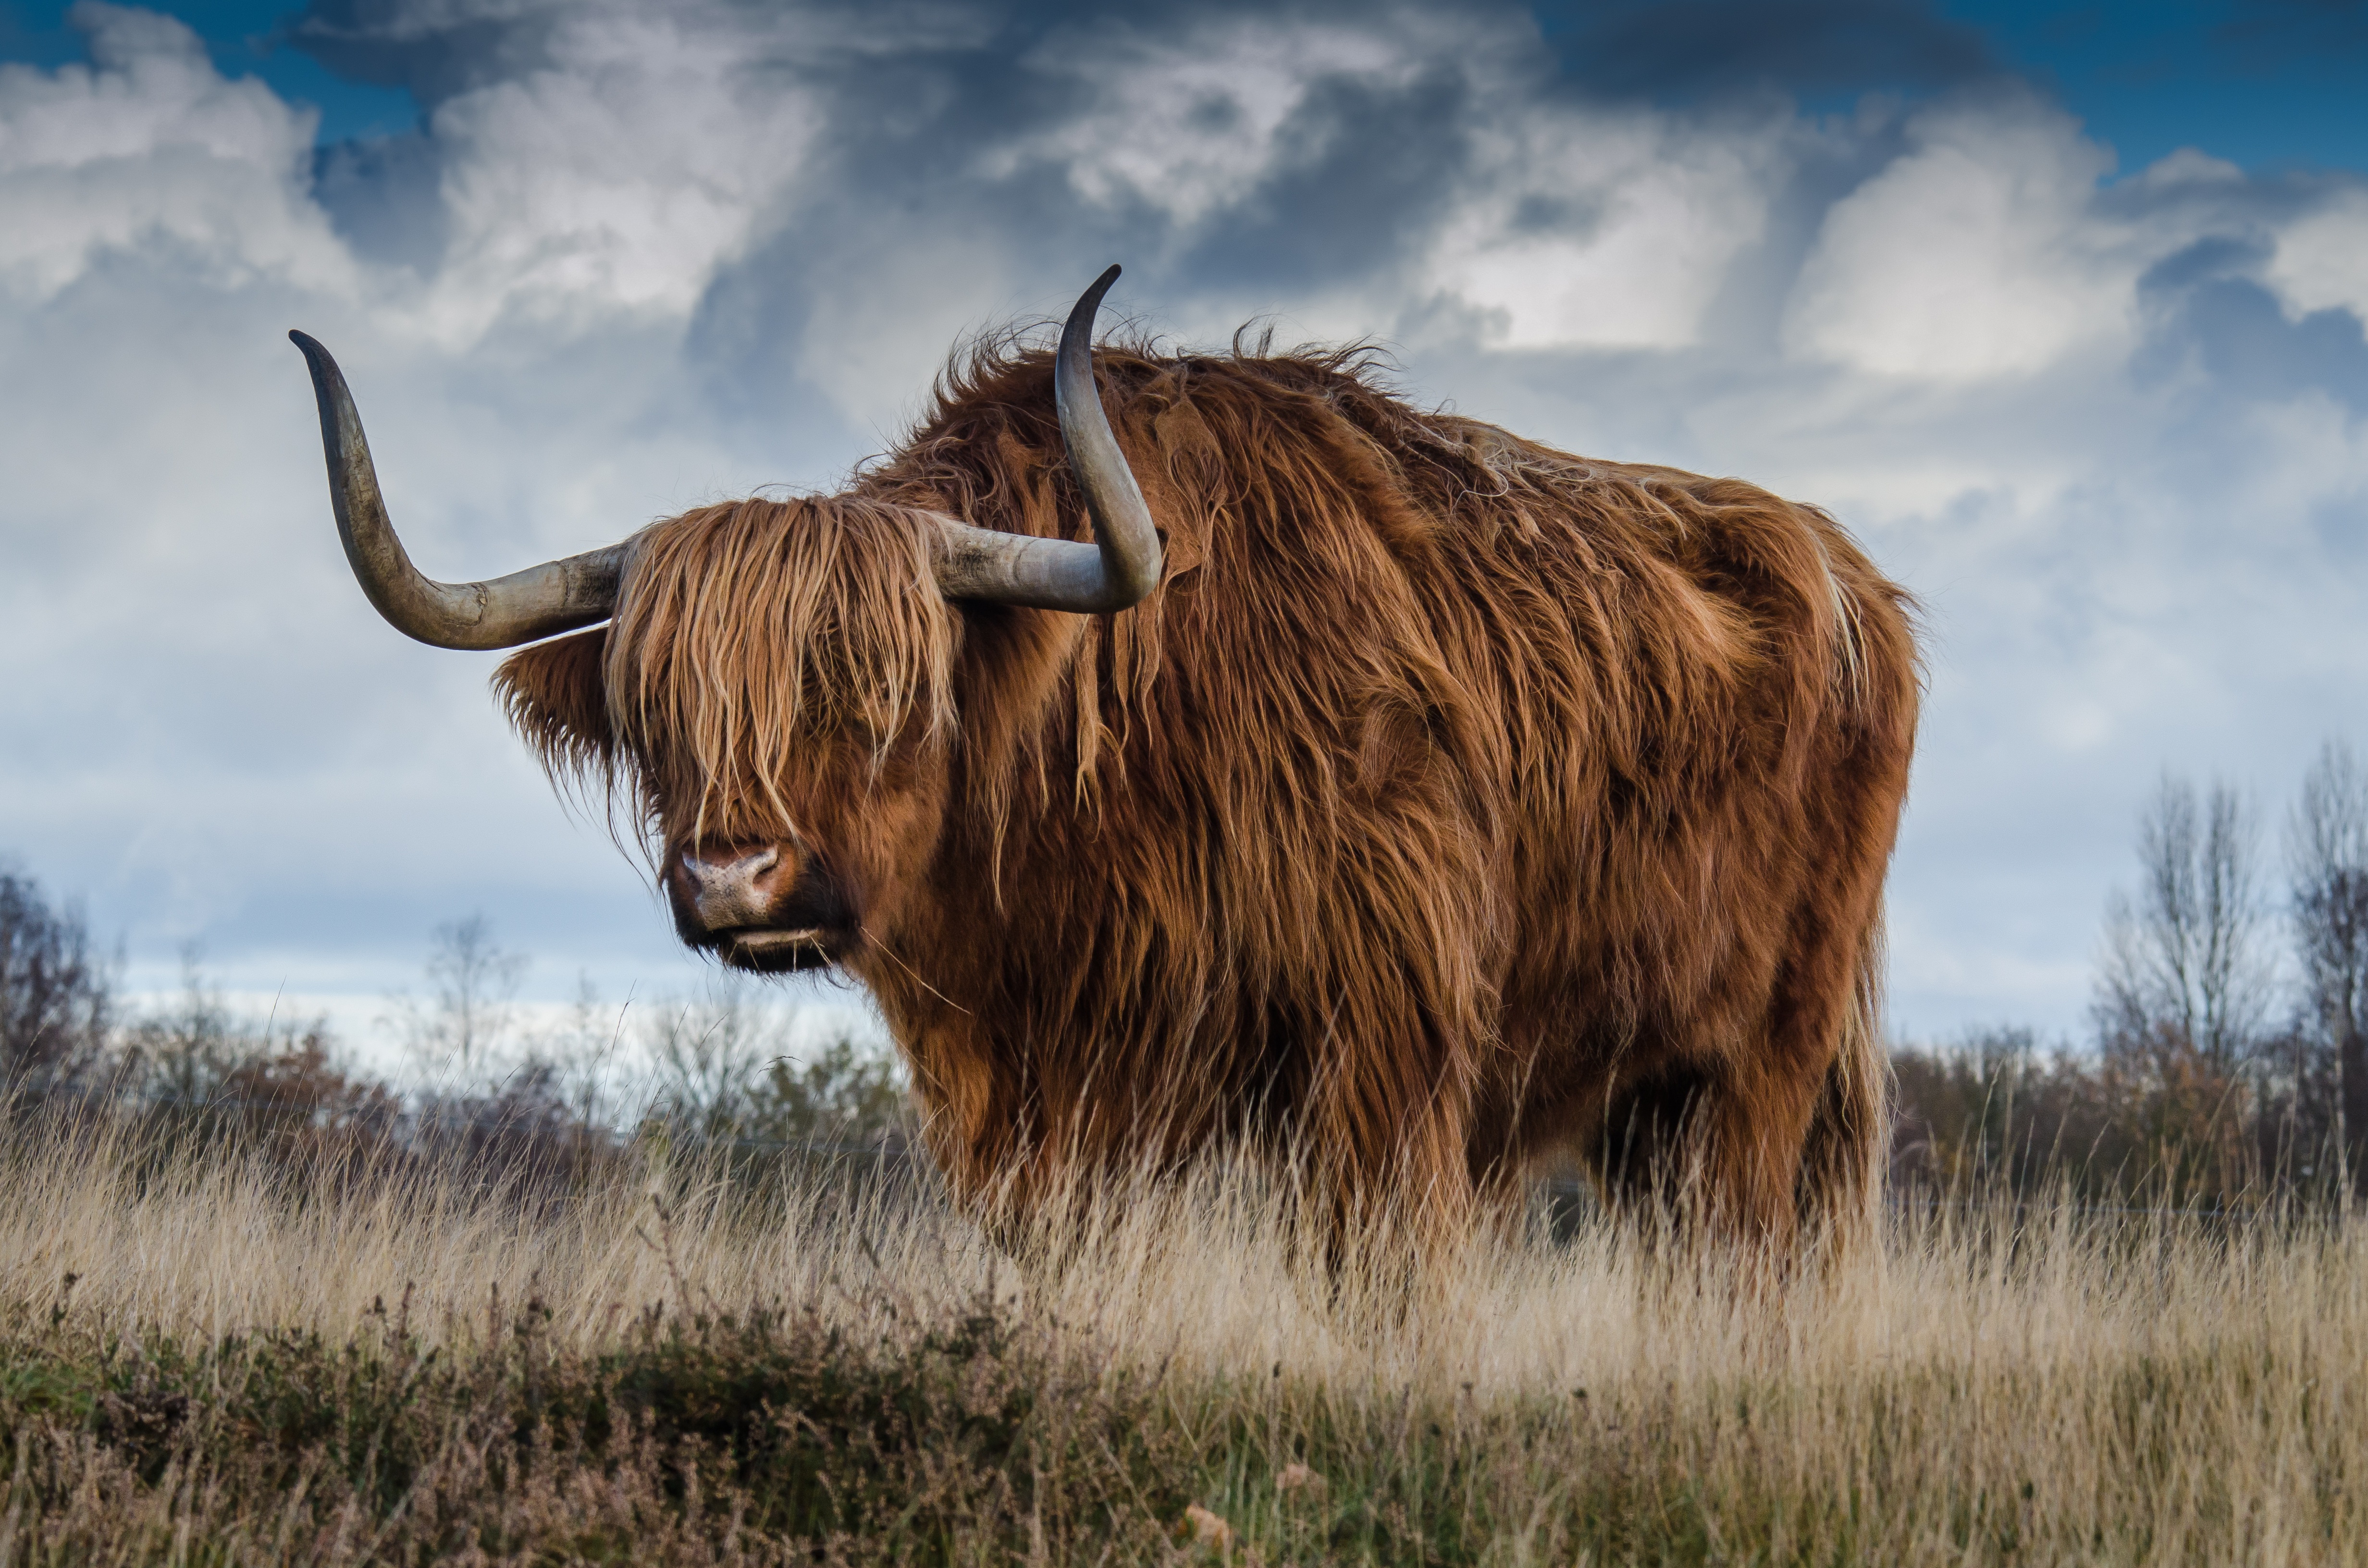
horn, mammal, yak, bovine, ox, highland, wildlife, grassland, bull, pasture, terrestrial animal, sky, texas longhorn, prairie, snout, bison, livestock, meadow, grazing, plain, savanna